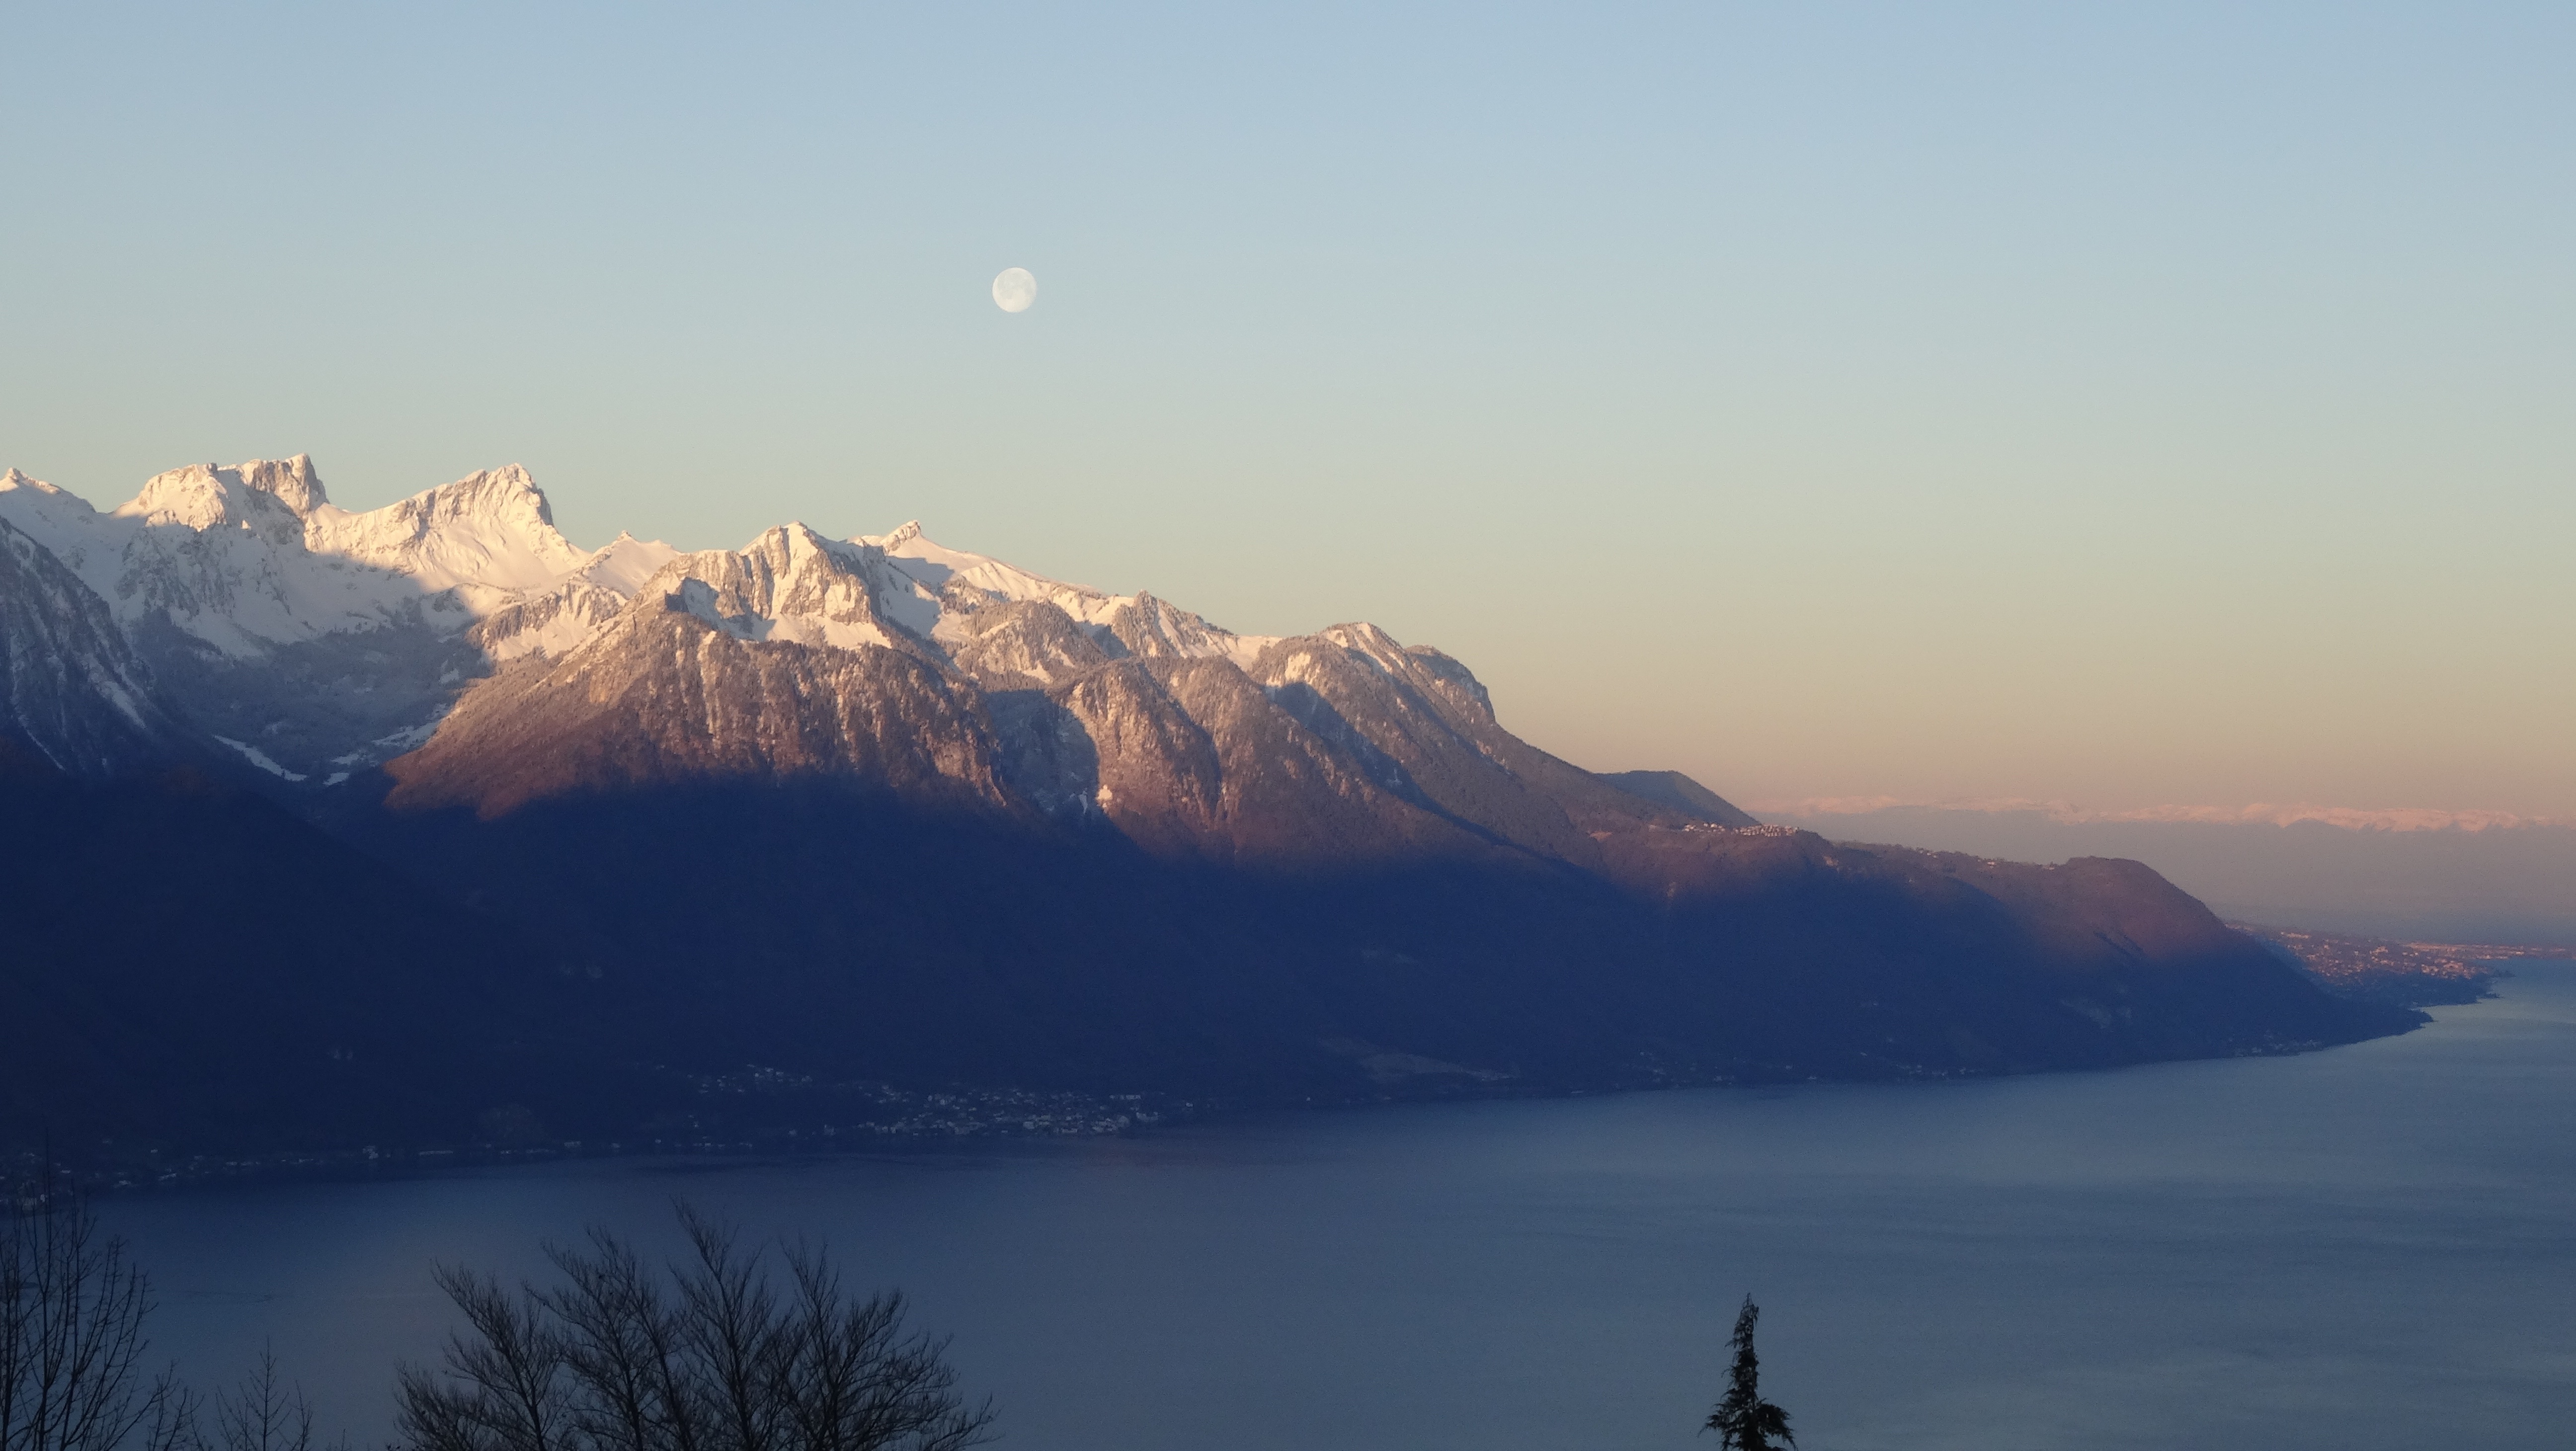
landscape, nature, wilderness, mountain, snow, sunrise, mist, morning, lake, view, dawn, mountain range, dusk, reflection, weather, fjord, moon, summit, alps, switzerland, loch, landform, atmospheric phenomenon, mountainous landforms